Diamond Aircraft Industries

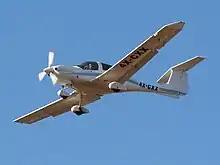
The Diamond DA40 four-seater is available with a petrol or diesel engine

In 1997, the Diamond DA40 a four-place IFR aircraft, received certification; it was followed by the twin diesel engine DA42 in 2004. According to Flight International, the DA40 was capable of outperforming many similar aircraft which at that time had carried substantially greater purchase costs than the DA40 outfitted with a basic configuration. When launched in 2001, the DA40TDI was the first production aircraft powered by a single diesel-based piston engine.